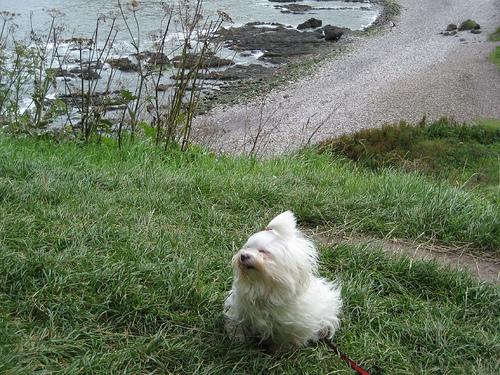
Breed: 249-n000101-Maltese_dog